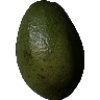
Label: Avocado 1